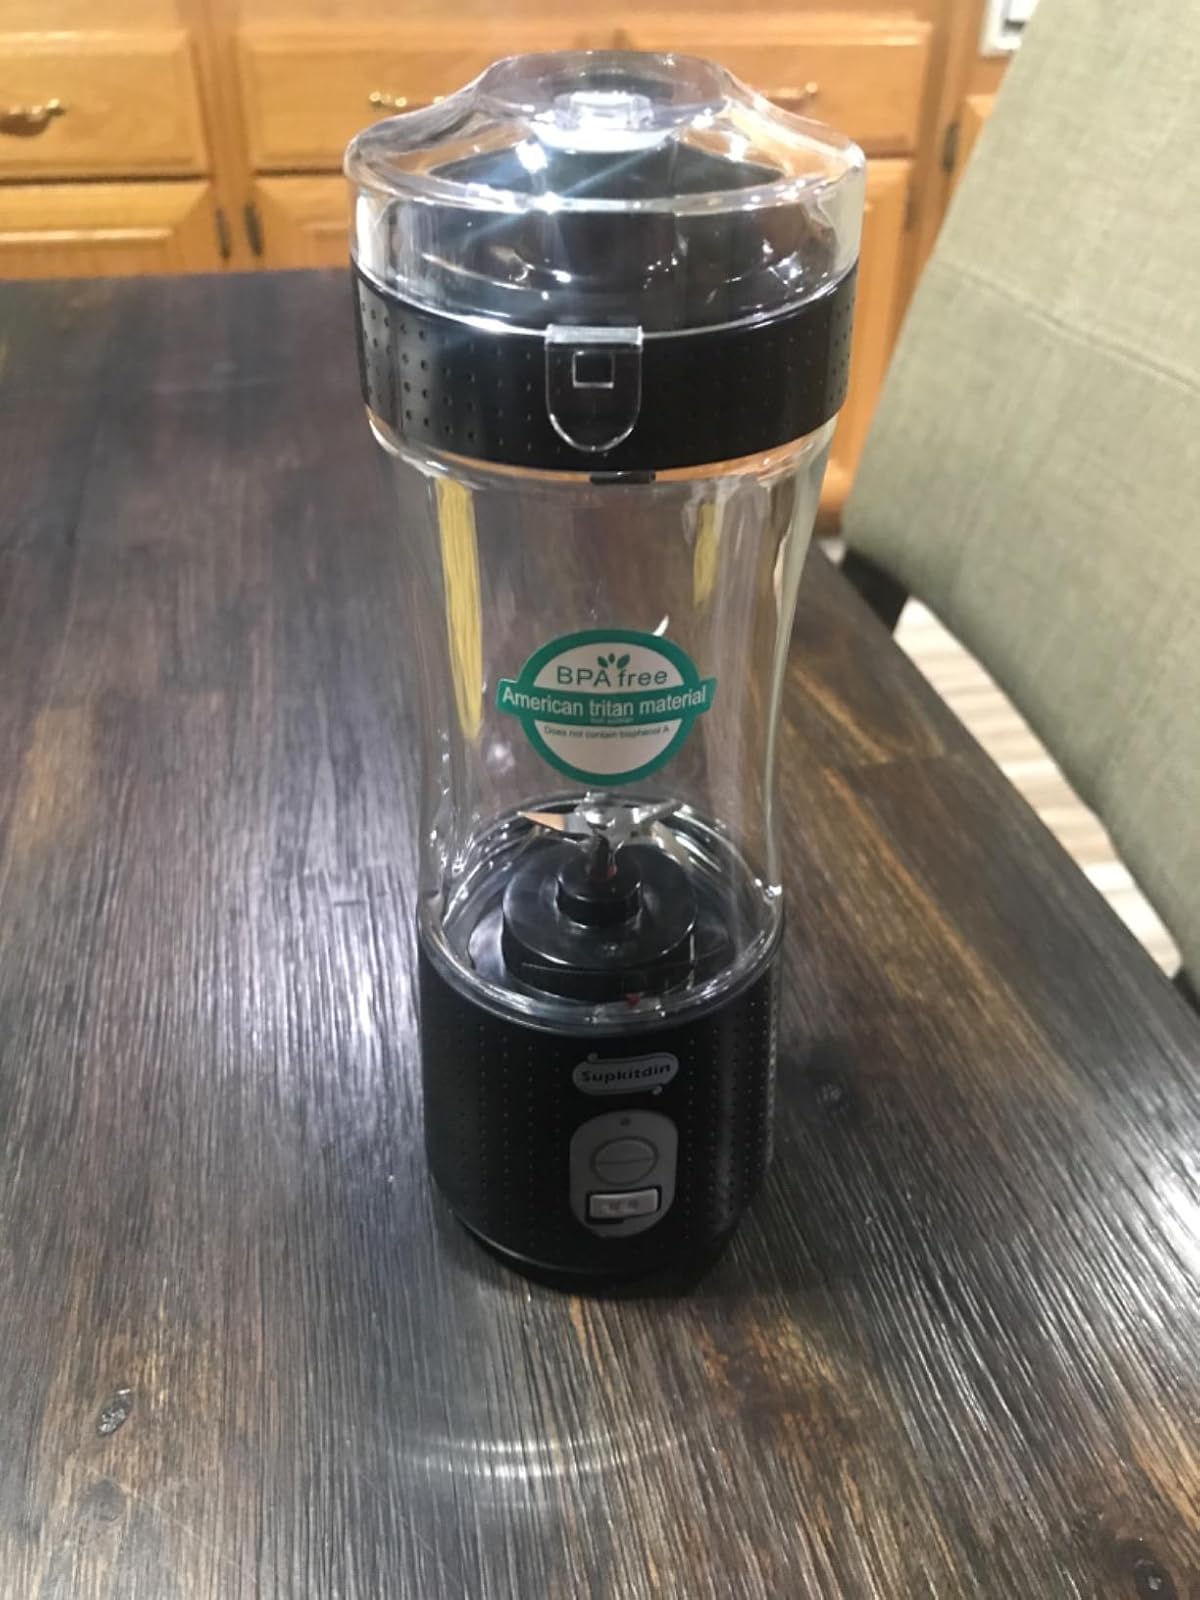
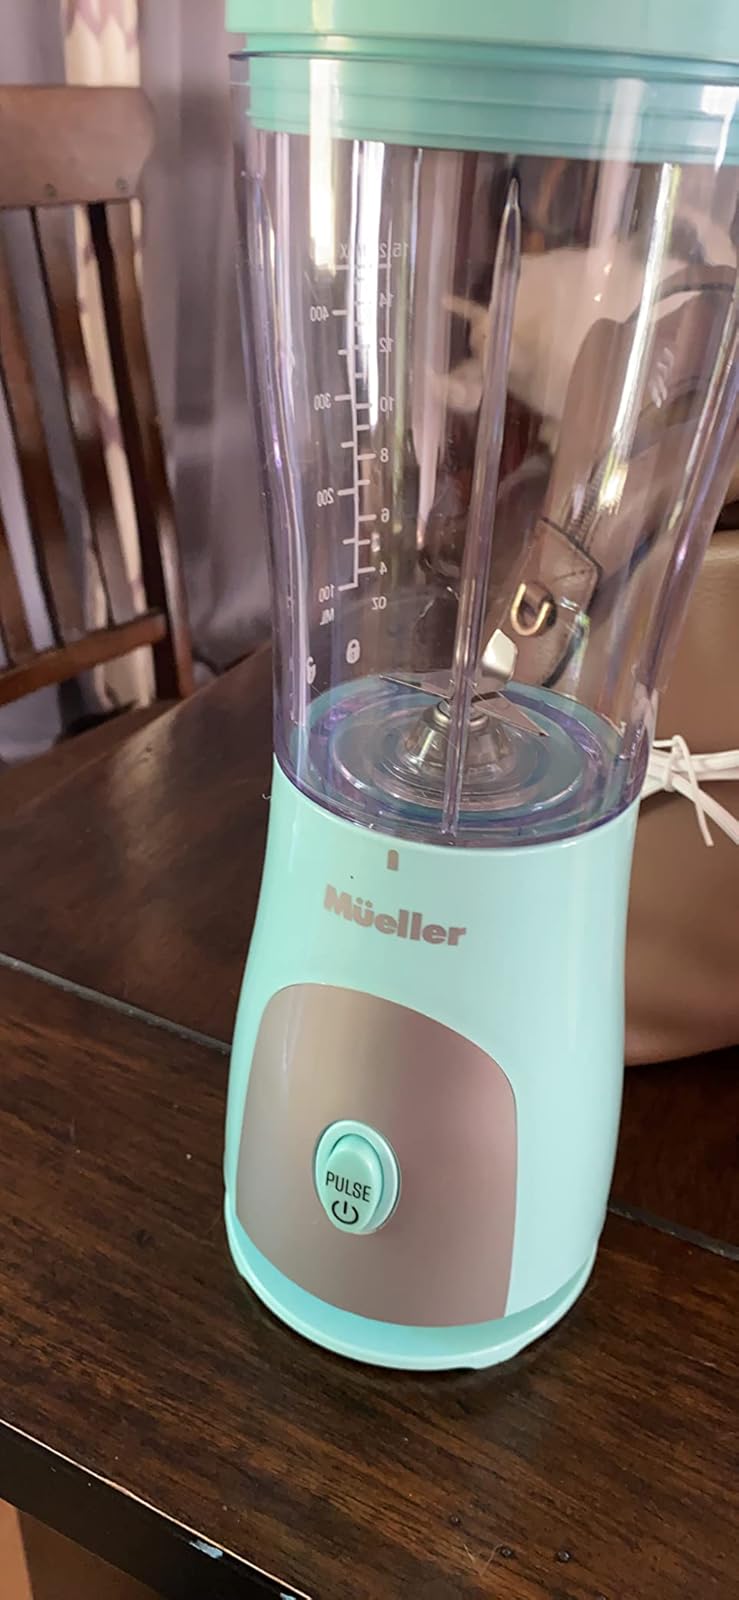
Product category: items_blender
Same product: no